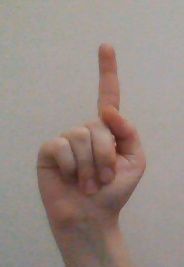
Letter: bb